Squilla mantis

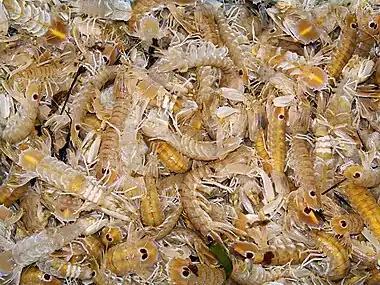
"Squilla mantis" for sale at a Catalan market

"S. mantis" is the only native stomatopod to be fished for on a commercial scale in the Mediterranean. Over 7,000 t is caught annually, 85% of which is caught on Italian shores of the Adriatic Sea, with further production in the Ionian Sea, off Sardinia, off the coast of Catalonia and off the Balearic Islands. Outside the Mediterranean, it is consumed in Andalusia in the Gulf of Cadiz under the name of ""galeras"".